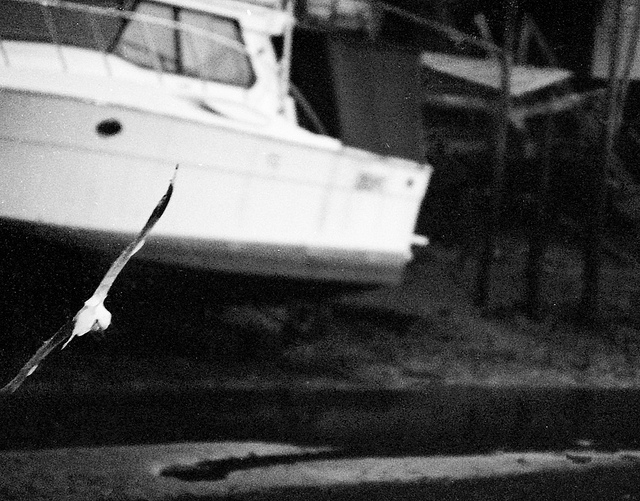
some old boat that is on the ground with a bird flying in front of it

a close up of a bird flying near a boat

this is a black and white photo of a boat and a bird

This is an old photograph with a white boat.

A seagull flying in front of a boat.